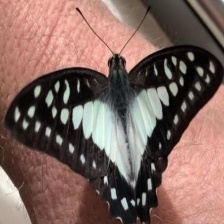
Species: GREAT JAY